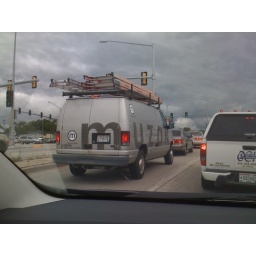
Muzak van spotted in Milwaukee, Fall 2009